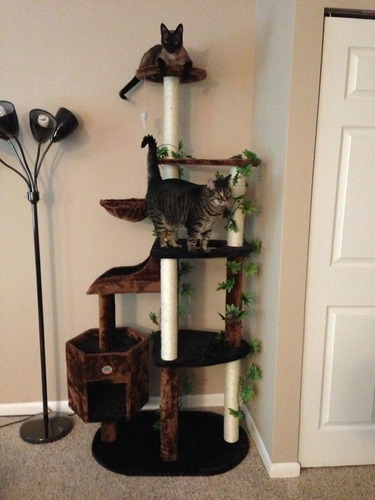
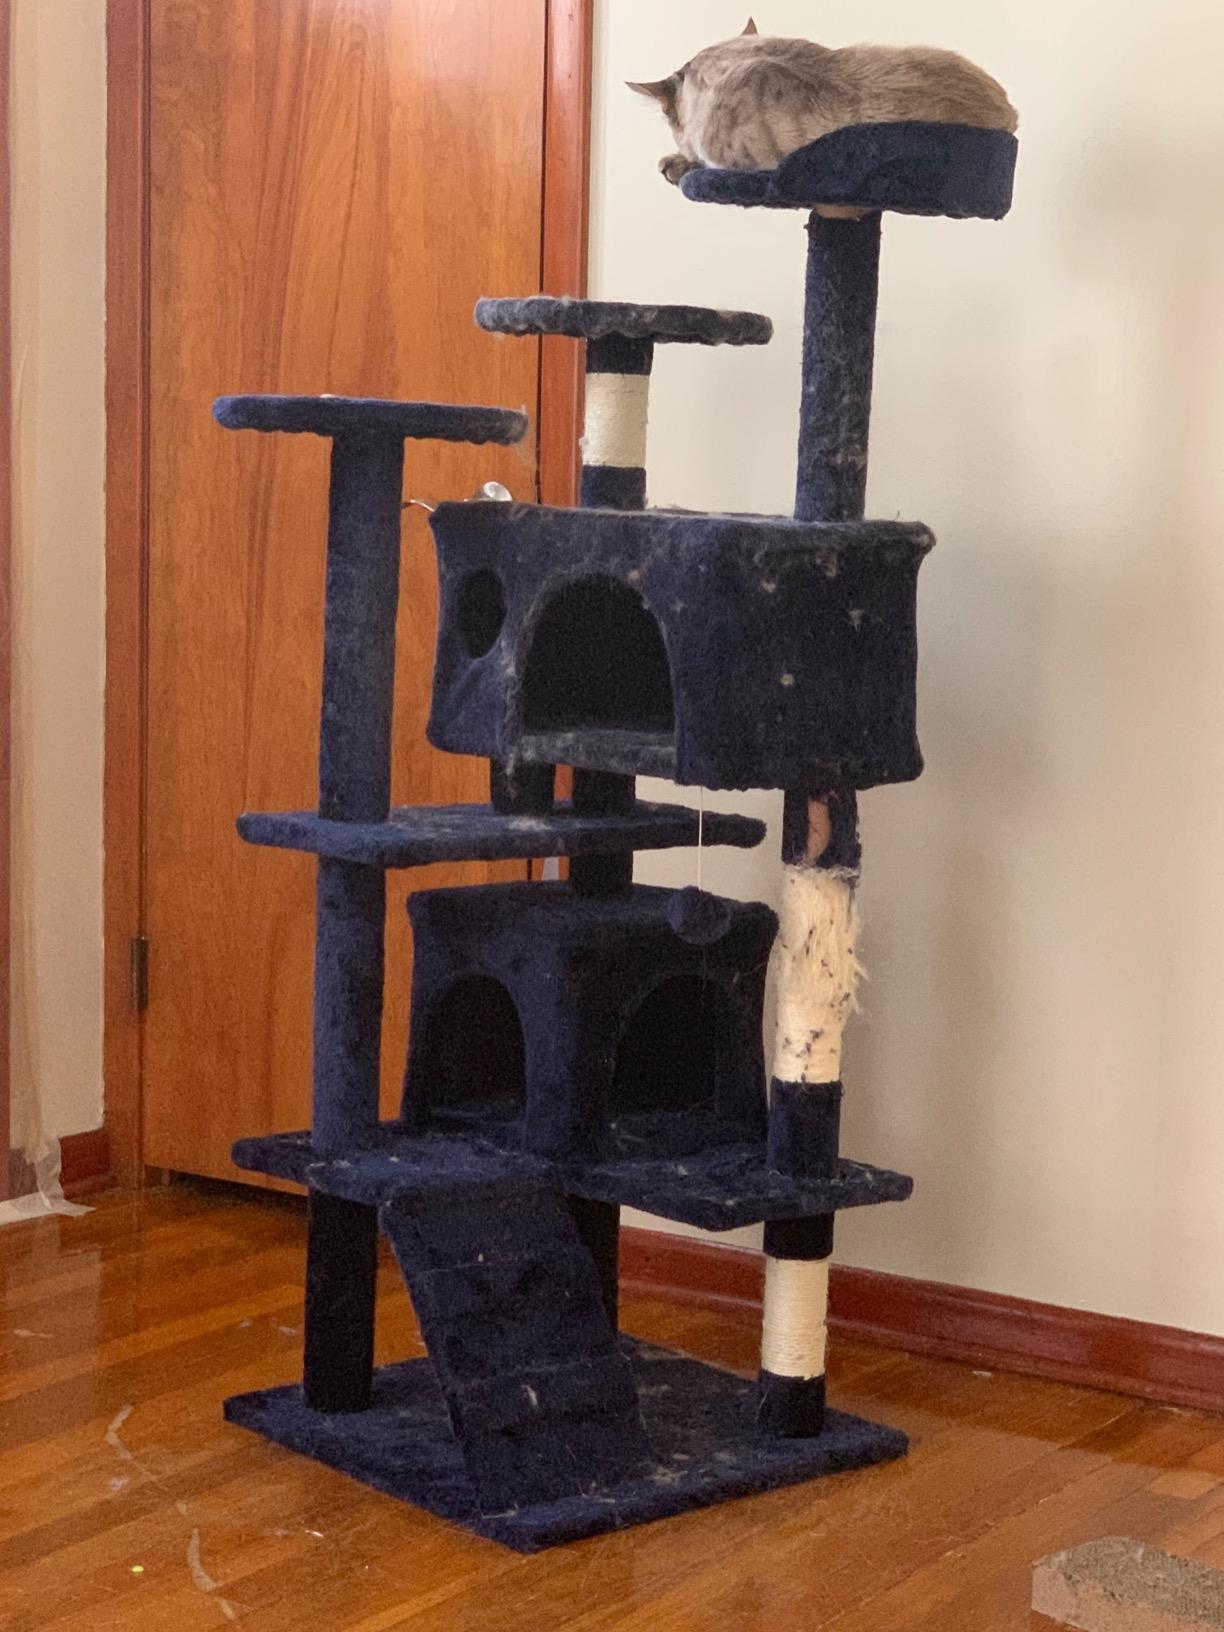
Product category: items_cat tree
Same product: no